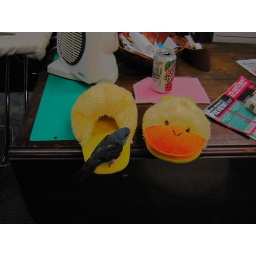
bird in duck (2)_edited